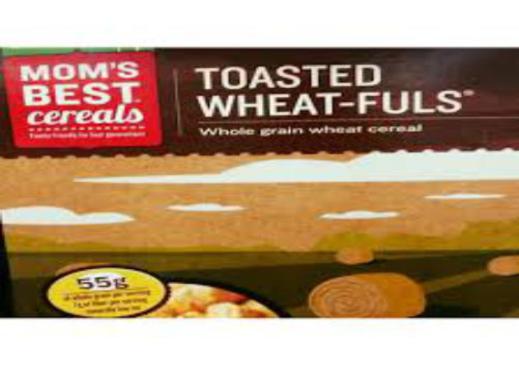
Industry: Food